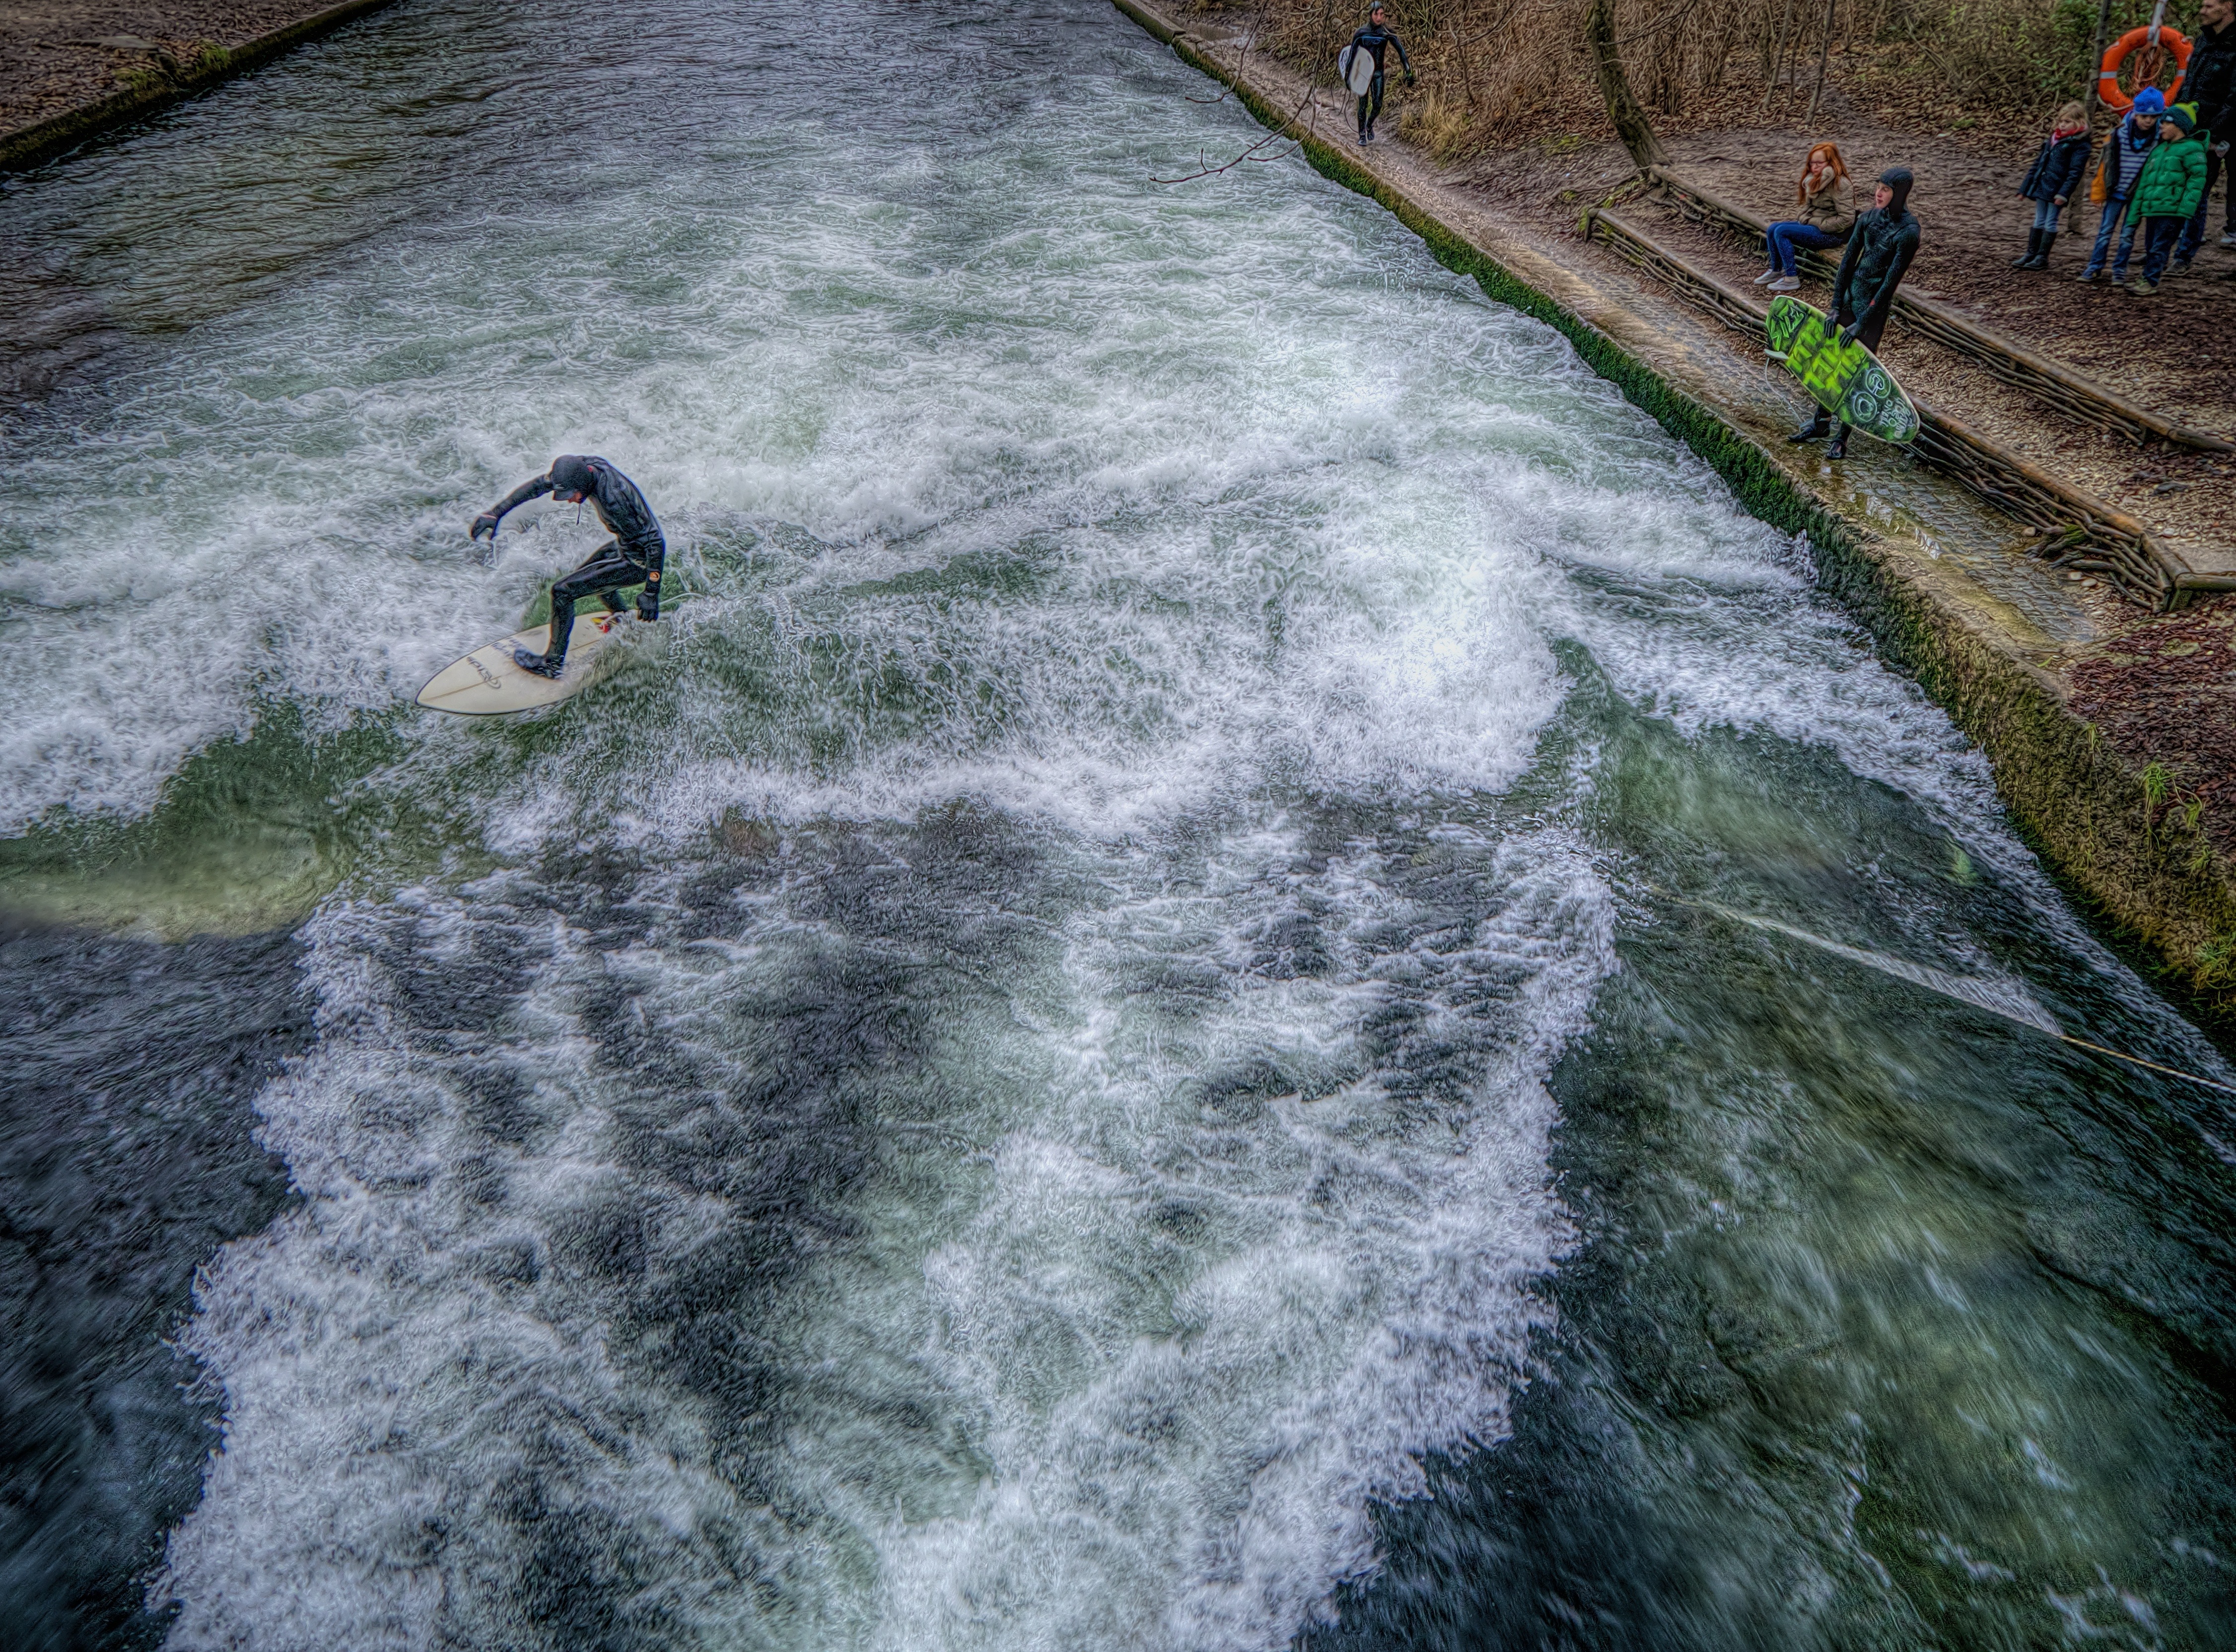
water, sport, wave, adventure, river, stream, surf, action, surfboard, rapid, extreme sport, terrain, waterway, hdr, boating, water feature, munich, water sports, english garden, canyoning, eiskanal